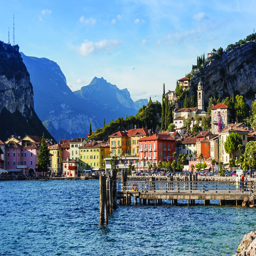
cosmos is offering a magic of the itinerary , which visits lake .